2010s in fashion

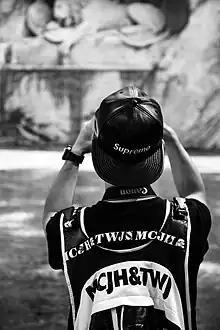
A man wearing a leather Supreme snapback hat while taking a photograph in 2016

Across much of the world, fashion trends from the late 2000s remained popular throughout the early 2010s. Low to mid-rise skinny jeans, often in acid wash or brightly colored denim, continued as a dominant silhouette, typically paired with fitted graphic T-shirts, zip-up hoodies, or rhinestone-embellished tank tops. Visual motifs such as tattoo designs, rhinestones, and emo inspired imagery remained popular, as well as brands like Juicy Couture, Von Dutch, and Ed Hardy.